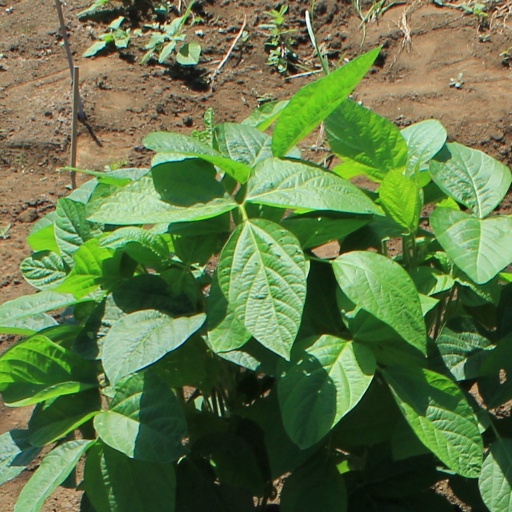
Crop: soybean